Bring Back My Queens!

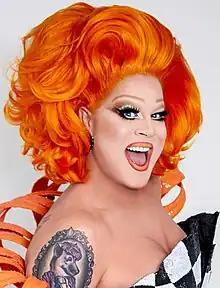
Nina West is eliminated from the competition.

The runway category is "Drag Family Values". Wanda Sykes and Lena Waithe are guest judges. A'keria C. Davenport, Brooke Lynn Hytes, and Vanessa Vanjie Mateo receive positive critiques, and Brooke Lynn Hytes wins the challenge. Nina West, Silky Nutmeg Ganache, and Yvie Oddly receive negative critiques, and Yvie Oddly is deemed safe. Nina West and Silky Nutmeg Ganache place in the bottom and face off in a lip-sync to "No Scrubs" (1999) by TLC. Silky Nutmeg Ganache wins the lip-sync and Nina West is eliminated from the competition.